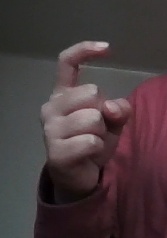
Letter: ra